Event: Nepal Earthquake
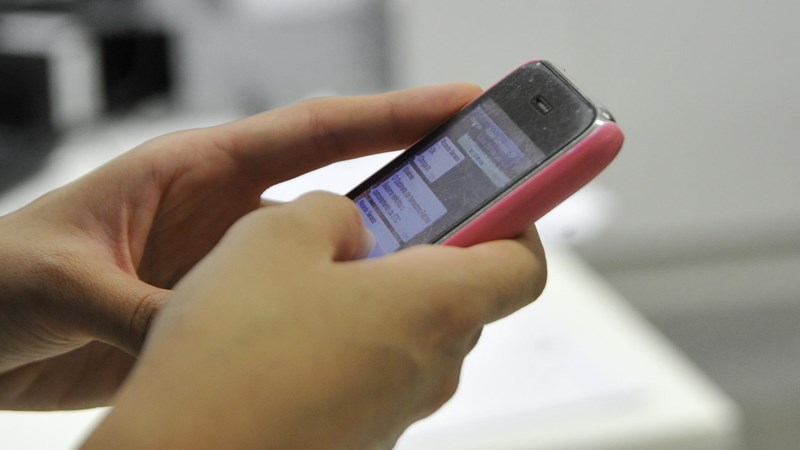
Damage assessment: no_damage